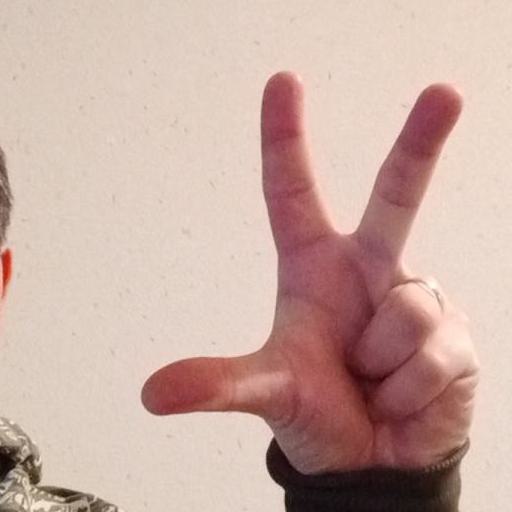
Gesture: three2